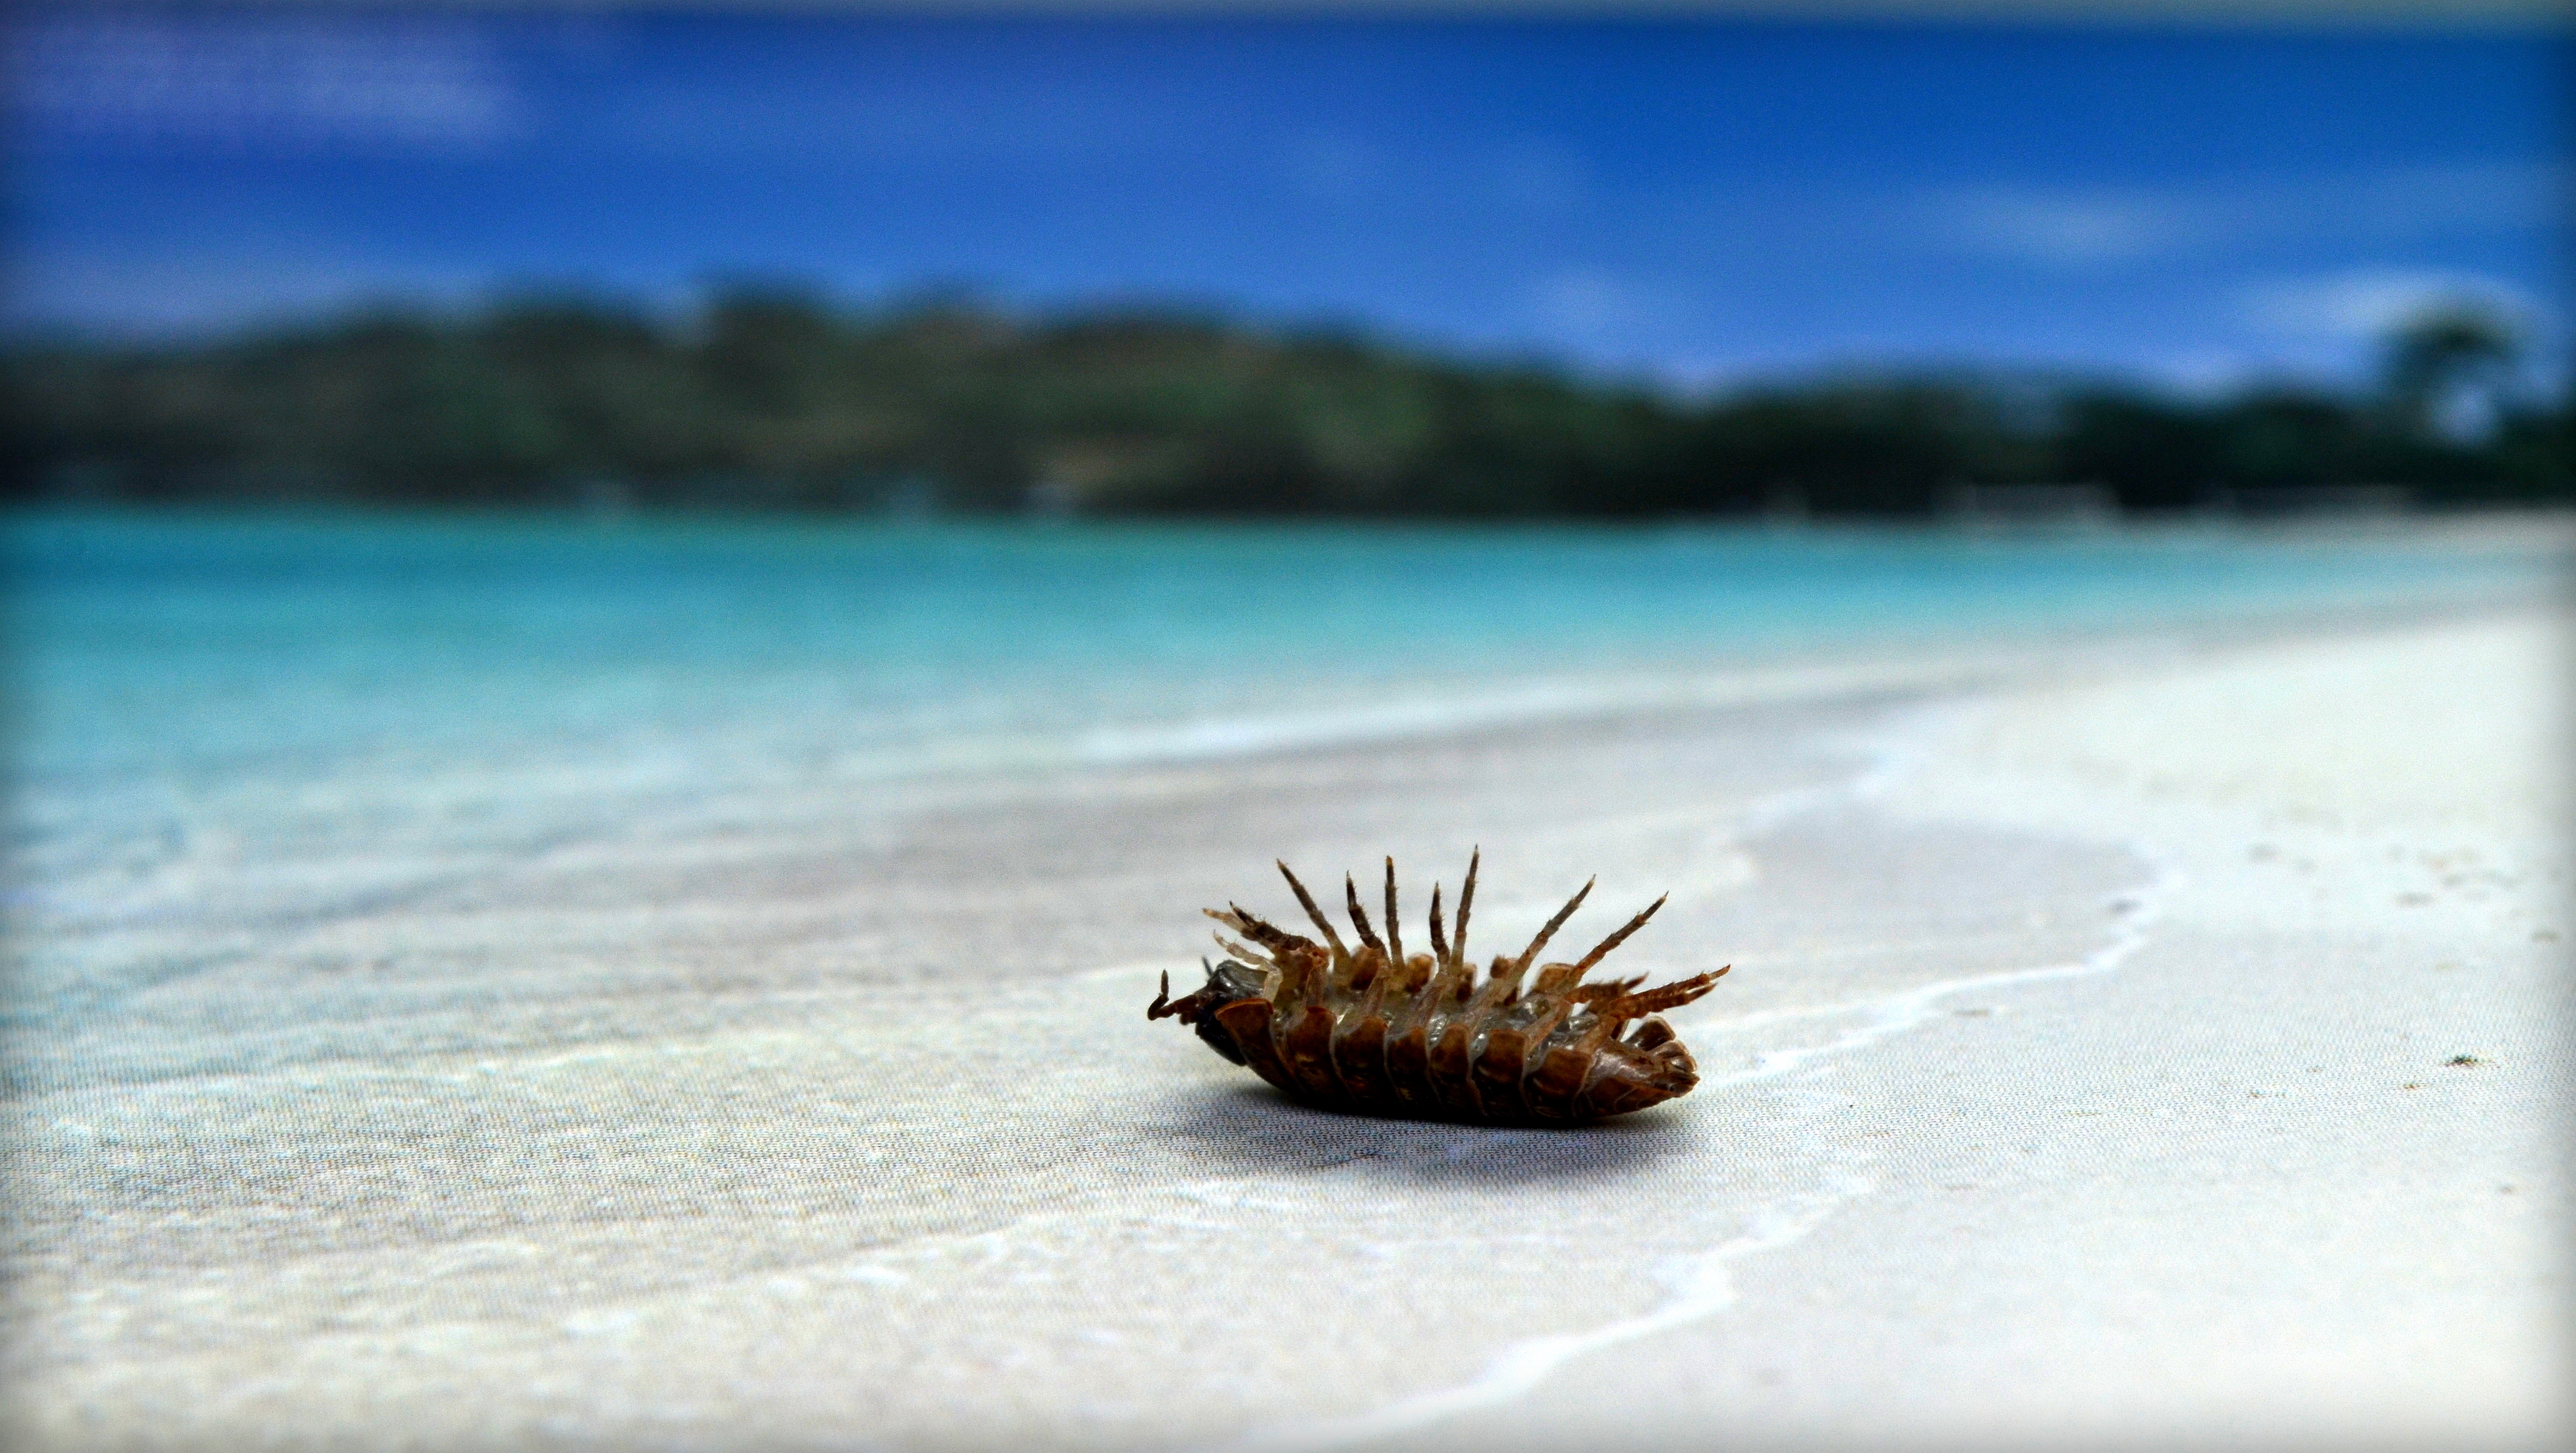
biology, fauna, invertebrate, bichobolita, macro photography, marine biology